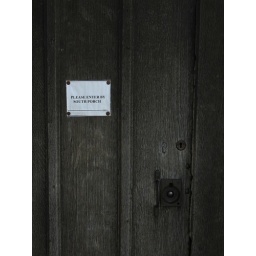
Sign on the door at the west end of Holy Trinity church in Bottisham.